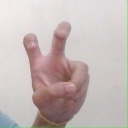
अक्षर: ई